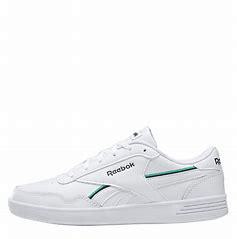
Brand: Reebok
Model: Royal Techque T